The Year's Best Science Fiction: Twenty-Fifth Annual Collection

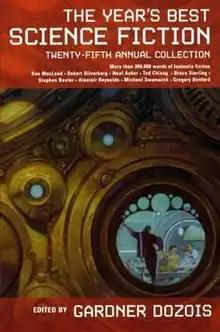

The Year's Best Science Fiction: Twenty-Fifth Annual Collection is a science fiction anthology edited by Gardner Dozois that was published on July 8, 2008. It is the 25th in The Year's Best Science Fiction series and won the Locus Award for best anthology. The UK edition is titled The Mammoth Book Of Best New SF 21, the "21st Annual Collection" and contains the same stories listed.